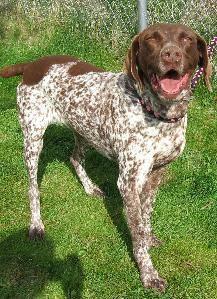
dog